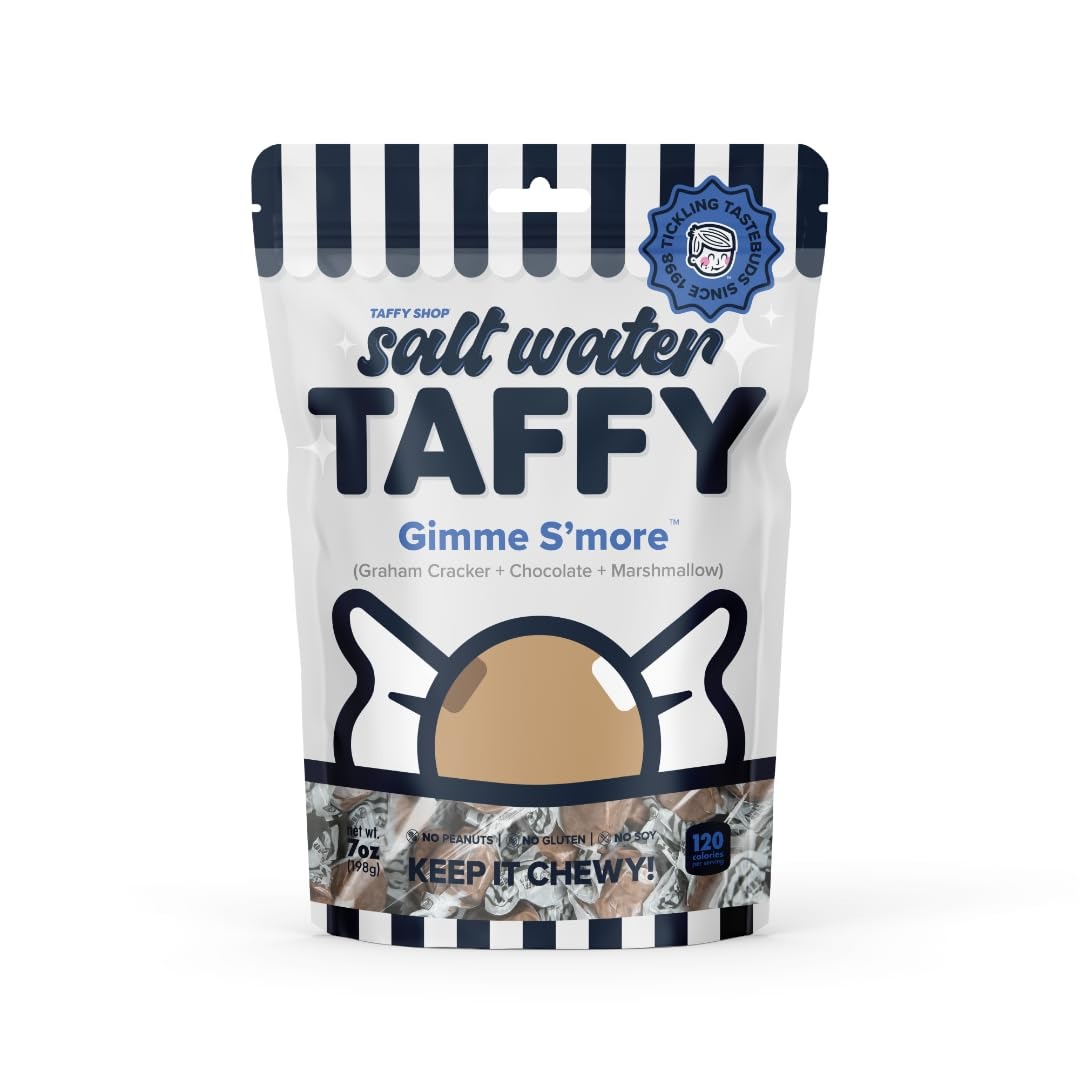
Item Name: Taffy Shop Gimme S'more, Graham Cracker, Chocolate, Marshmallow Salt Water Taffy – Gourmet Soft Chewy Candy, Bulk Sweet Snack, Fresh Gift & Gluten-Free, 35 Individually Wrapped Pieces (7oz)
Bullet Point 1: Gimme S'more Taffy is your campfire dream come true! With graham cracker, chocolate, and marshmallow, this chewy treat combines all the sweet, toasty vibes of your favorite camping snack. No campfire required—just pure, irresistible s'mores bliss!
Bullet Point 2: Celebrate Every Holiday! From Halloween thrills to Thanksgiving feasts, Christmas cheer, and Easter treats. Sweeten Valentine’s Day, honor Mother’s & Father’s Day, and don’t forget Labor Day, Memorial Day, Hanukkah, and Fourth of July fun!
Bullet Point 3: Gourmet & Shameless: Our premium saltwater taffy is crafted from fresh protein rich egg whites, real sea salt, and coconut oil. A healthy snack made peanut free, soy free, and even sugar-free options for all to enjoy!
Bullet Point 4: Bulk Candy for all Events: Our individually wrapped treats are perfect for trick-or-treaters.. Ideal for large gatherings, corporate events, school functions, church events, fundraisers, and birthday celebrations—Best treat to fill your candy jar!
Bullet Point 5: Perfect treat for any Adventure: hiking, hunting, camping, road trips, Poolside, movie night or to toss it in your backpack or travel bag set. Or great for a night in, whether it's a movie night supplies, late night snack, or board game treat.
Product Description: Gourmet Salt Water Taffy! Whether you're searching for Halloween candy, taffy like coffee, bananas, or strawberries, we’ve got it all. Enjoy fruity flavors like apples, watermelon, and tropical coconut cult. Try fruit snacks, tangy ginger chews, or indulgent chocolate. Our healthy snacks, protein snacks, and sugar-free candy offer guilt-free. These individually wrapped treats are ideal for Halloween party favors, bulk candy, or a snacks variety pack for adults. Our variety pack is perfect for trunk or treat, birthday party favors, and corporate events. Savor unique flavors like pistachio or fun keto-friendly snacks. Whether you're craving gummy bears, a chips variety pack, or classic party favors, we’ve got you covered. Planning for Halloween gifts or stocking up on swedish candy and freeze-dried candy? Enjoy fun treats like gum, caramel apple lollipops, and chewing gum, or stock your pantry with bulk candy individually wrapped. We offer gluten-free and kosher options for everyone. Whether it’s going with your granola bars bulk, fiber gummies in a snack box. Indulge in fruity flavors like mango and peaches, or grab sour candy, caramel popcorn, and white chocolate taffy for a movie night. Grab snack packs, a perfect bar, or individual packs for on the go. We offer healthy snacks for adults, dye-free candy, and gluten-free snacks. Try nostalgic cotton candy, and classic candy corn salt water taffy. Better than lollipops individually wrapped, assorted candy variety packs,and caramel candy!
Value: 7.0
Unit: Ounce

Price: 12.48